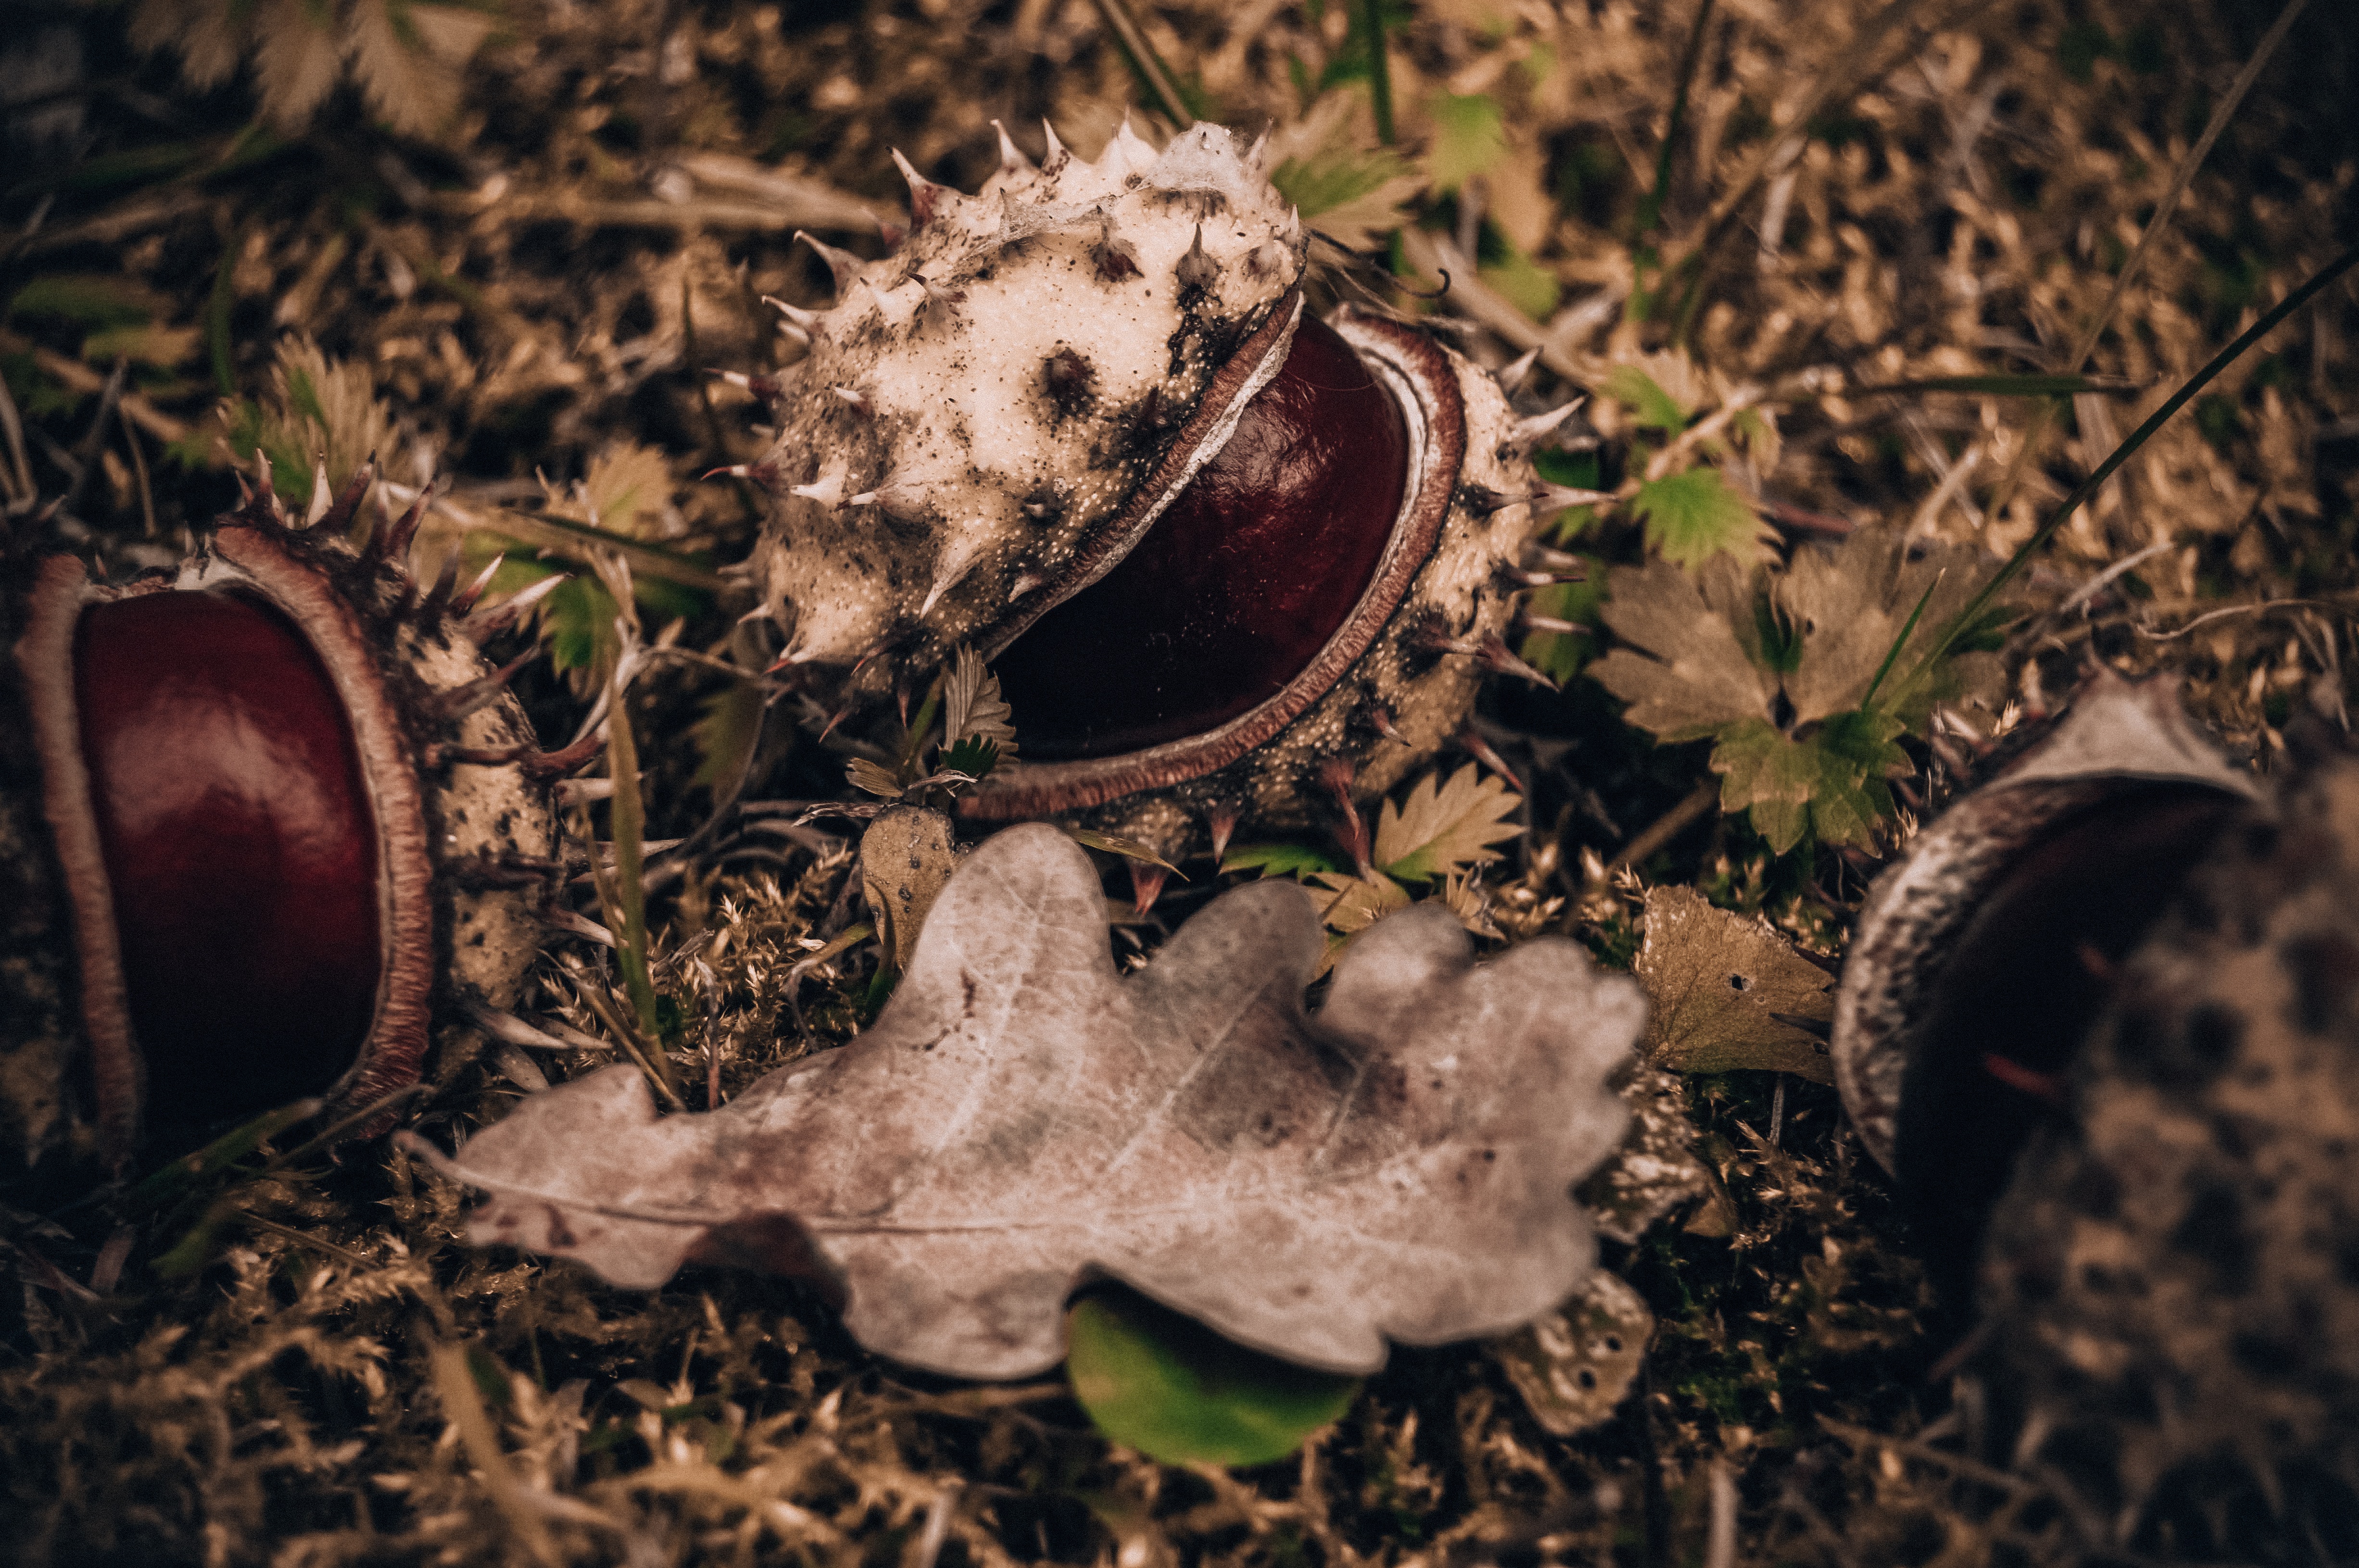
leaf, brown, grass, tree, still life photography, soil, organism, adaptation, wood, plant, photography, autumn, chestnut, still life